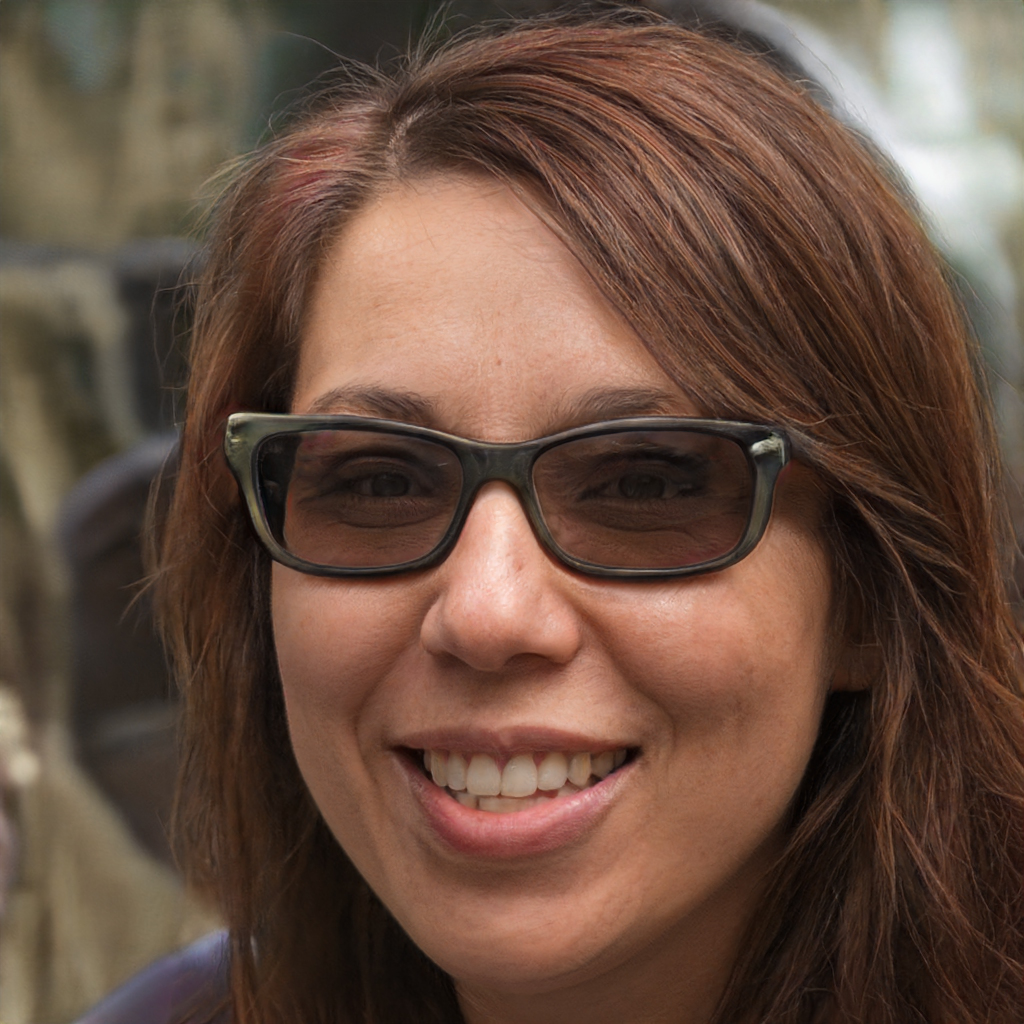
Label: Colored